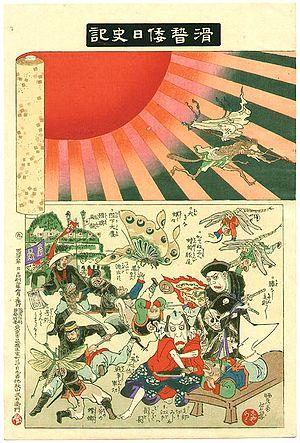
Le Kyokujitsuki est un drapeau japonais figurant un cercle solaire rouge sur fond blanc entouré de rayons. Il est aujourd'hui utilisé par les Forces japonaises d'autodéfense et la Force terrestre d'autodéfense japonaise, et le fut historiquement par l'armée japonaise, en particulier l'Armée impériale japonaise et la Marine impériale japonaise. Toujours symbole de tradition et de bonne fortune au Japon, il est perçu à l'étranger, surtout en Asie de l'Est, comme symbole de l'occupation japonaise et y possède une connotation particulièrement négative.
Utagawa Yoshiiku, aussi connu sous le nom Ochiai Yoshiiku, est un peintre japonais de l'école Utagawa. Fils d'une propriétaire d'une maison de thé, il devient élève auprès de Utagawa Kuniyoshi. Yoshiiku est un dessinateur de ukiyo-e et illustrateur de journaux. Il est cofondateur en 1874 du Tokyo Nichi Nichi Shinbun, un quotidien illustré.